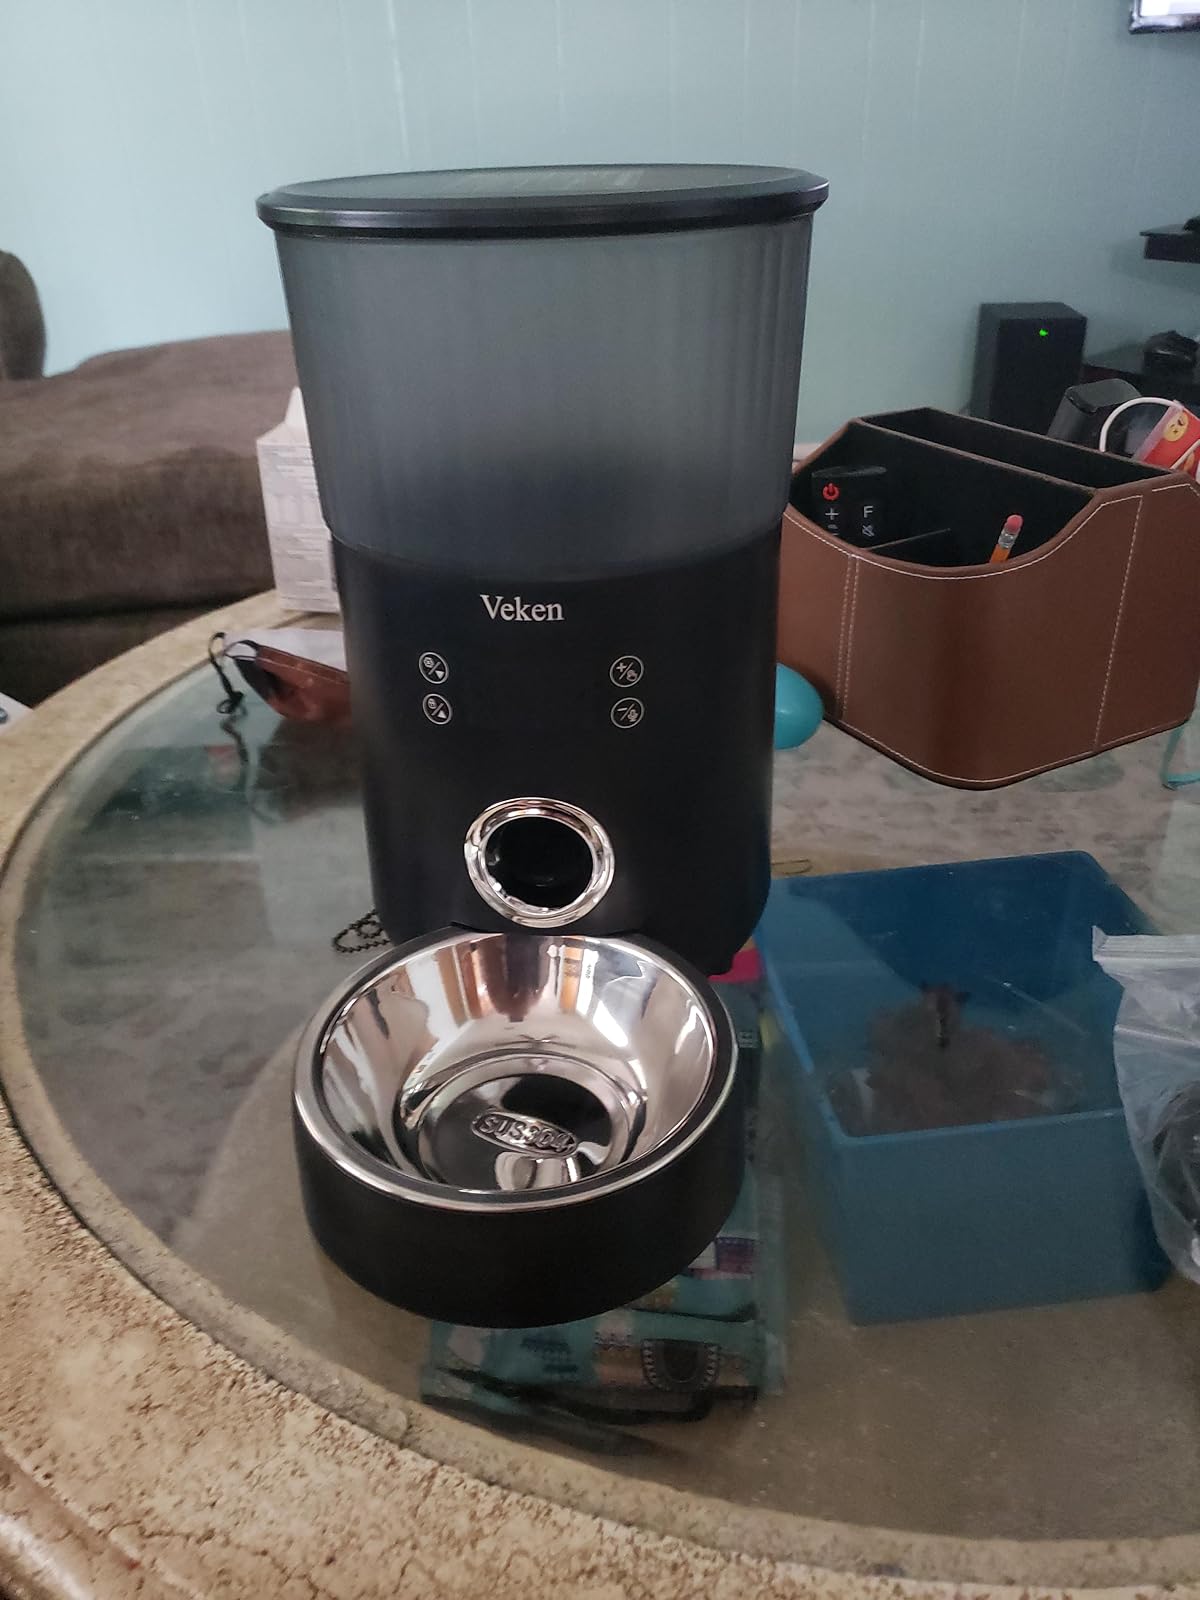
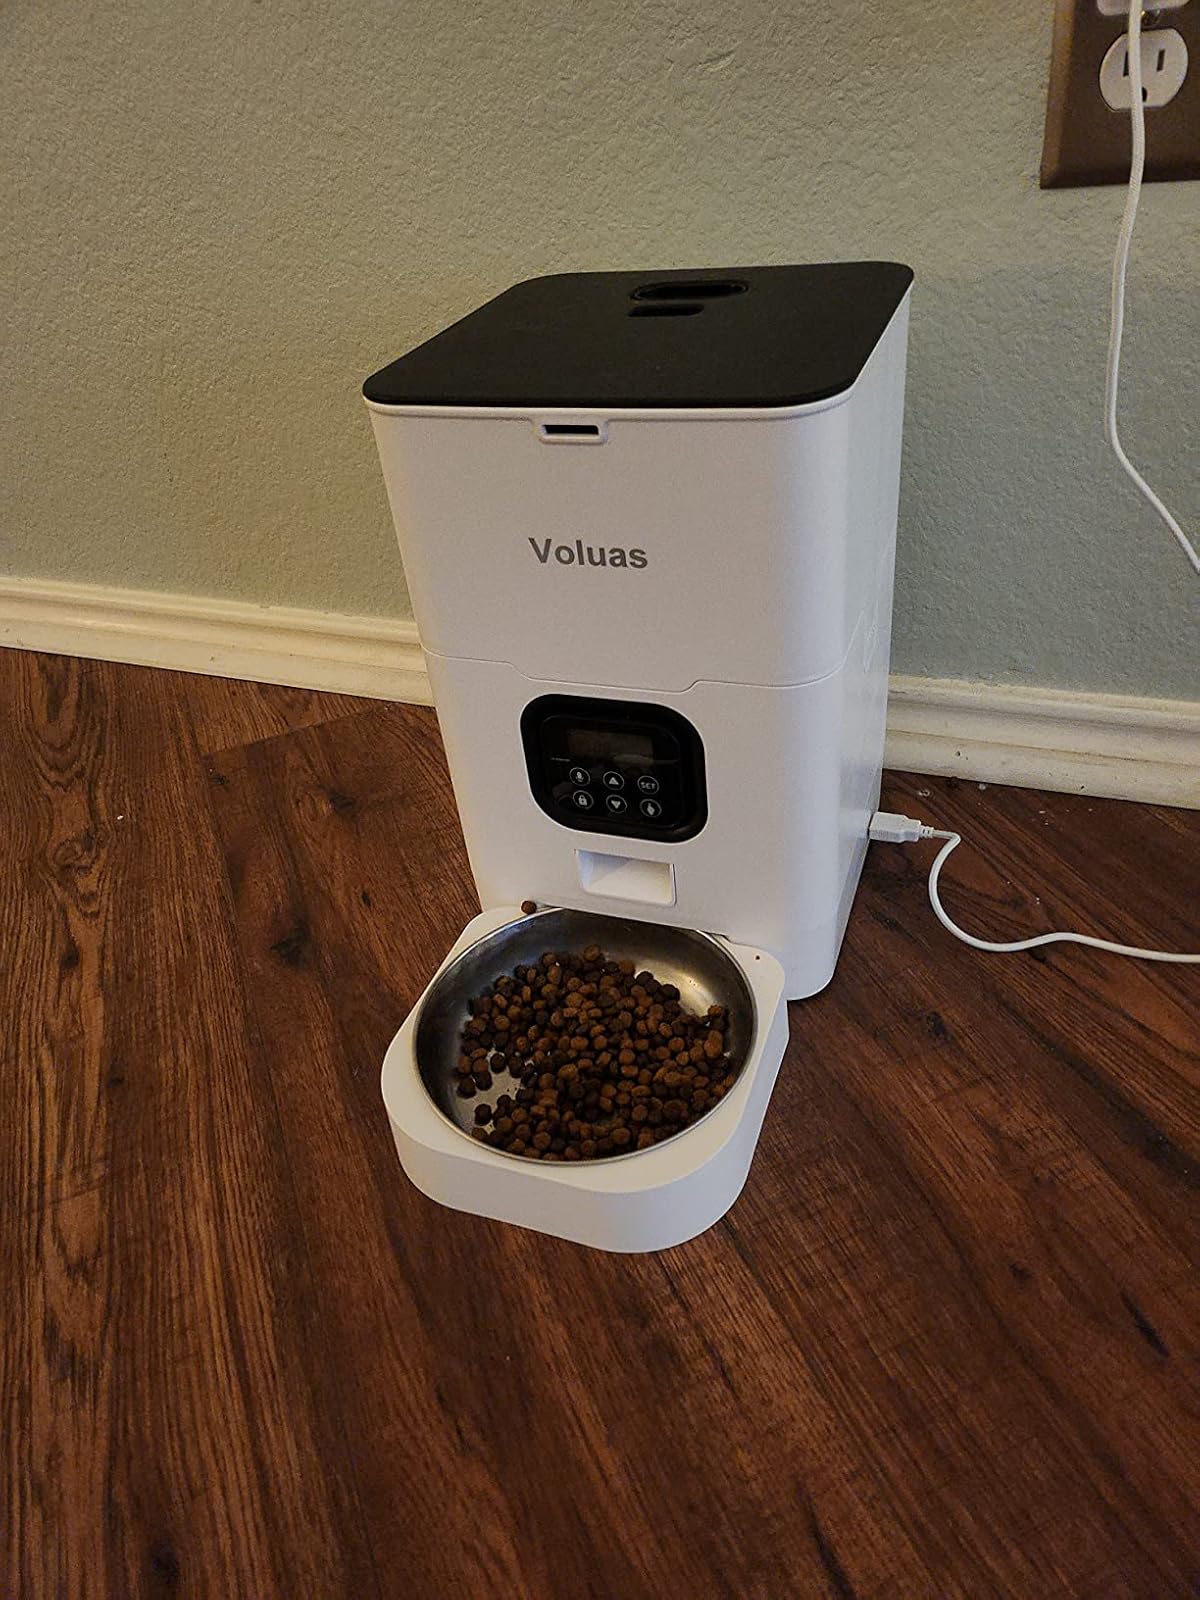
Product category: items_feeder
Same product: no